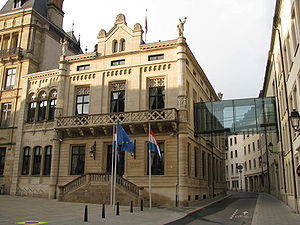
Luxembourgs deputeretkammer
Hôtel de la Chambre i Luxembourg (by) er mødestedet for parlamentet
Luxembourgs Deputeretkammer er et etkammersystems parlament og national lovgivende forsamling i Luxembourg. Parlamentet har 60 pladser. Det blev grundlagt i 1848.